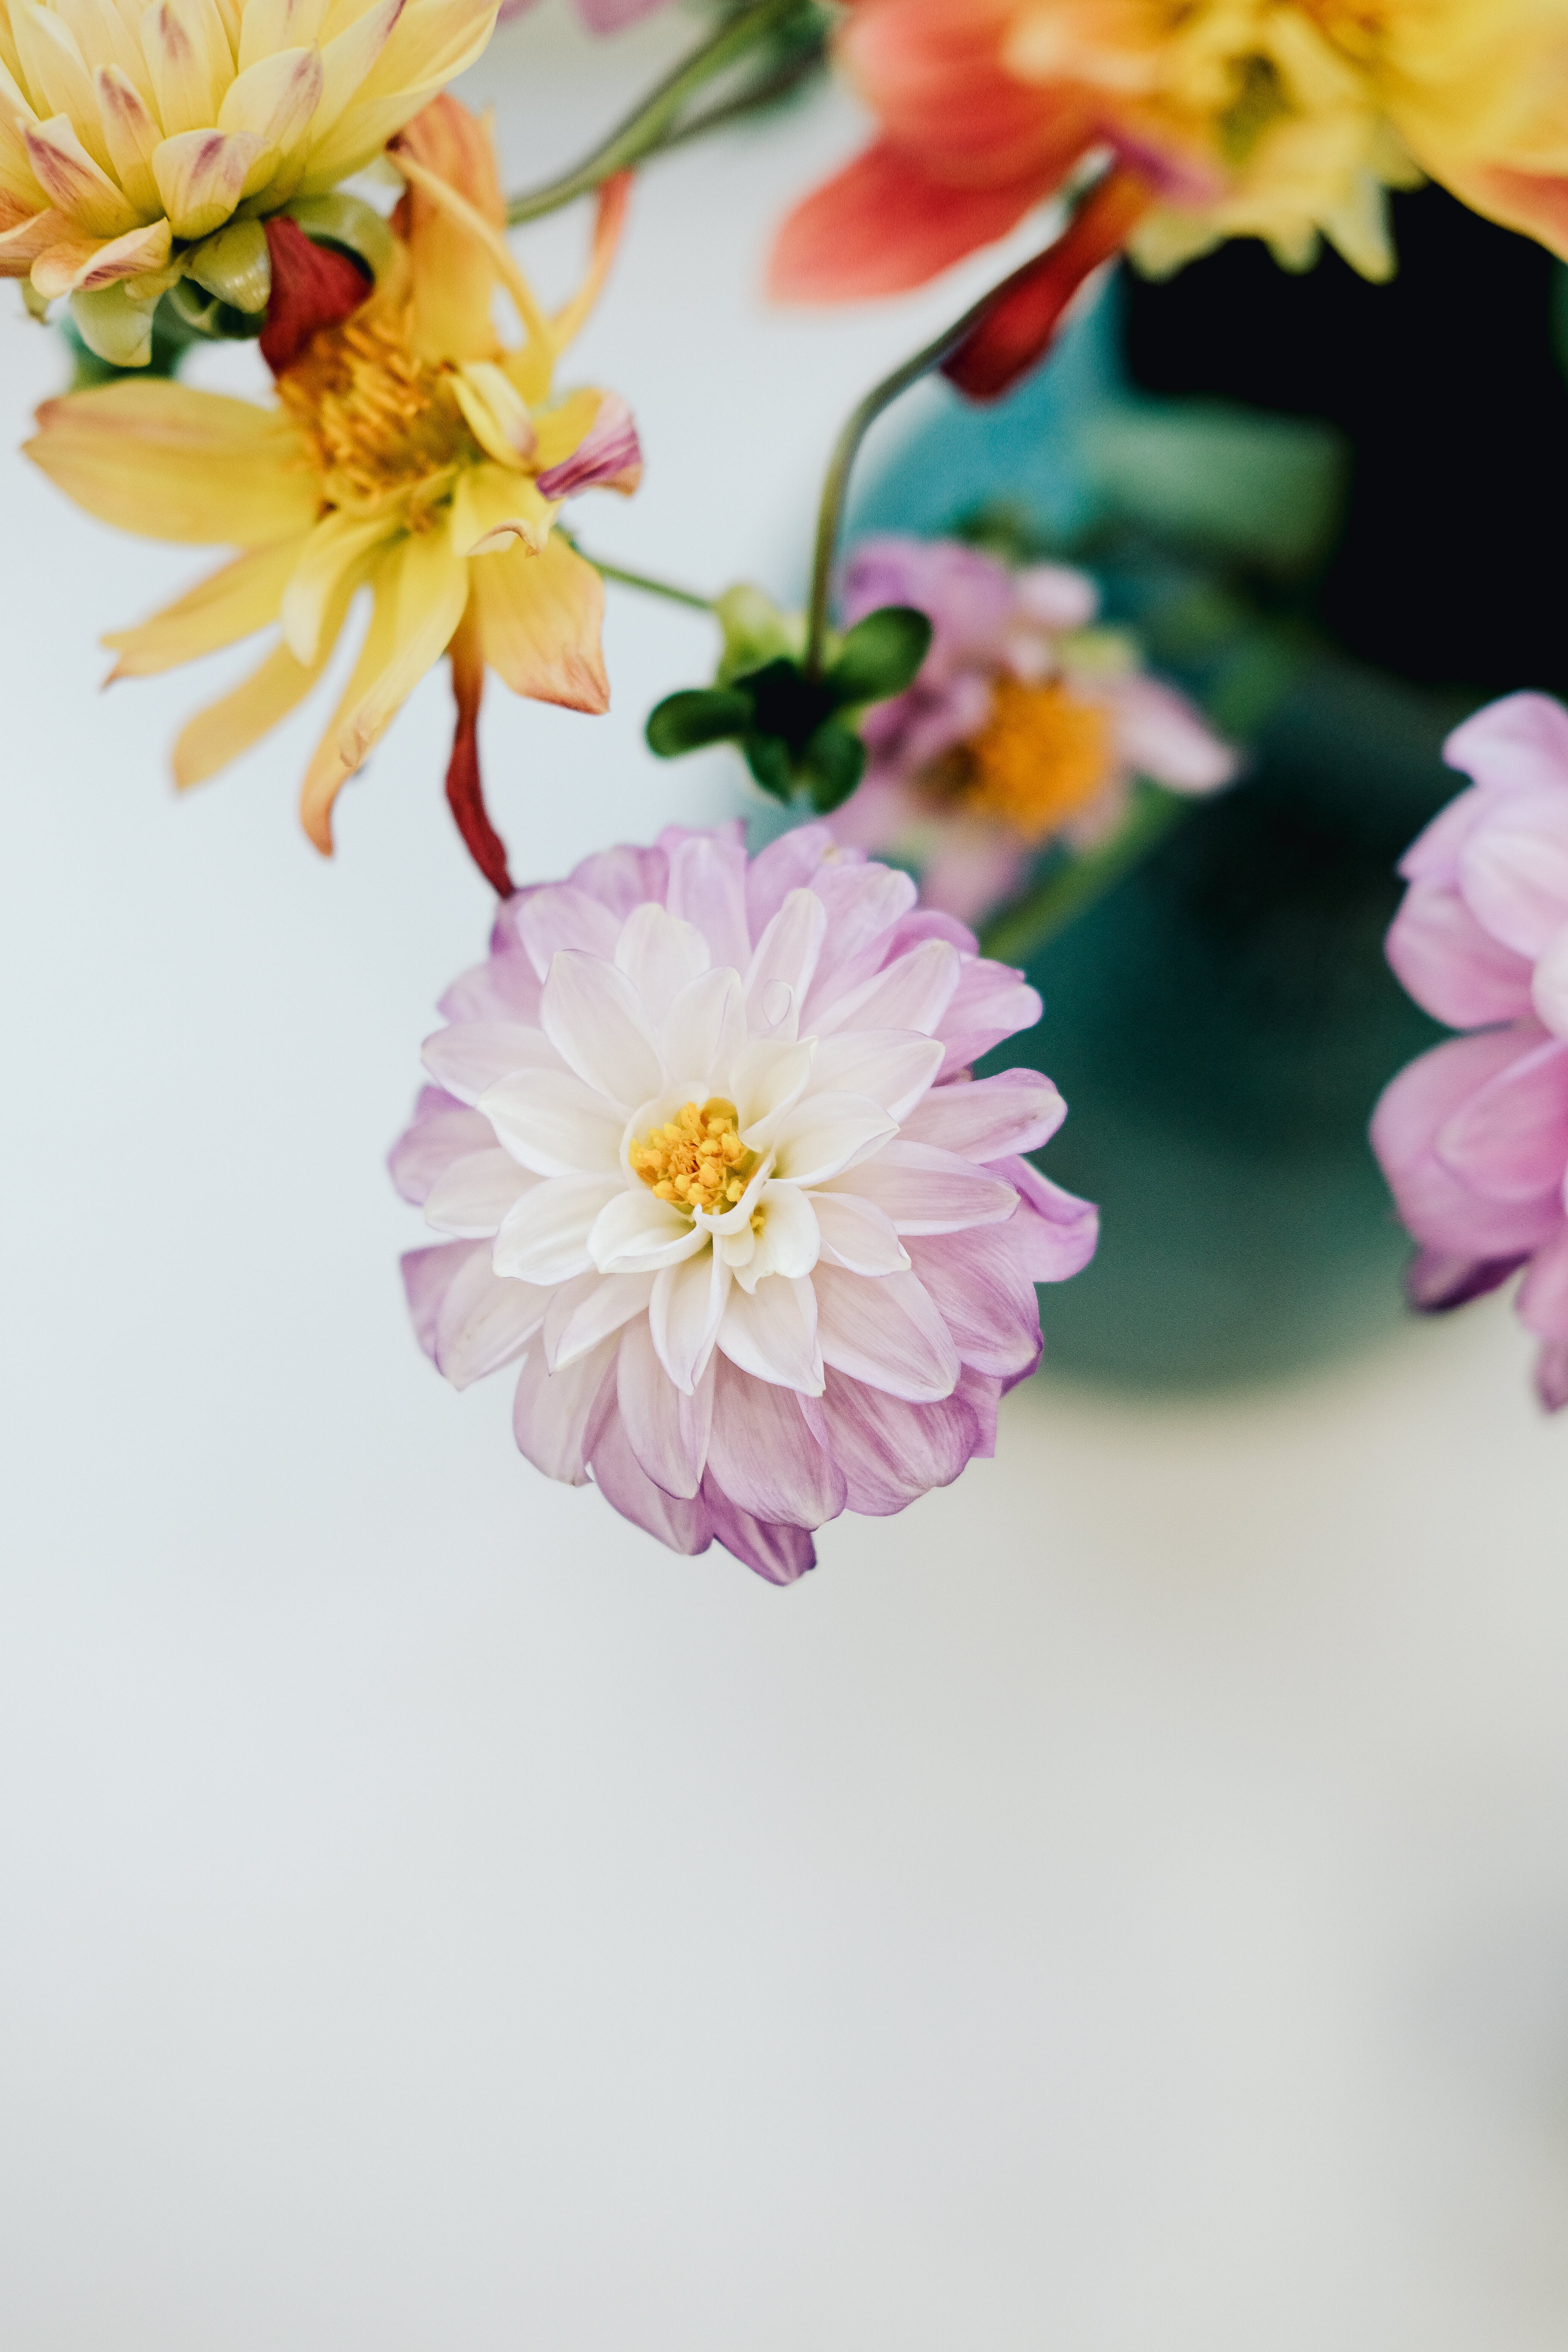
flower, plant, petal, artificial flower, flower arranging, flowering plant, blossom, annual plant, cut flowers, bouquet, rose family, daisy family, floristry, floral design, peach, wildflower, rose order, twig, art, magenta, plant stem, Pedicel, still life photography, peony, pollen, still life, jewellery, illustration